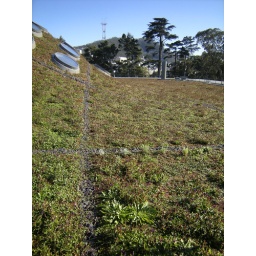
california academy of sciences green roof by renzo piano